Al Madrigal

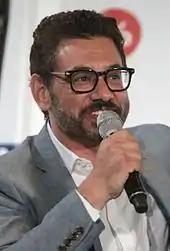
Madrigal performing at Politicon in 2016.

In 2003, Madrigal successfully auditioned for a starring role on "The Ortegas", a comedy series for the Fox Network. The series, which was based on the BBC comedy "The Kumars at No. 42", cast Madrigal as the son of a Mexican American family in California who hosts a TV talk show from a studio he operates in the backyard of his parents' home. However, the network dropped the series from its schedule before broadcasting any of its six filmed episodes.